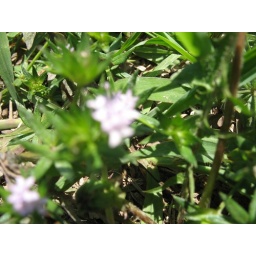
wildflowers at white rock lake near east lawther